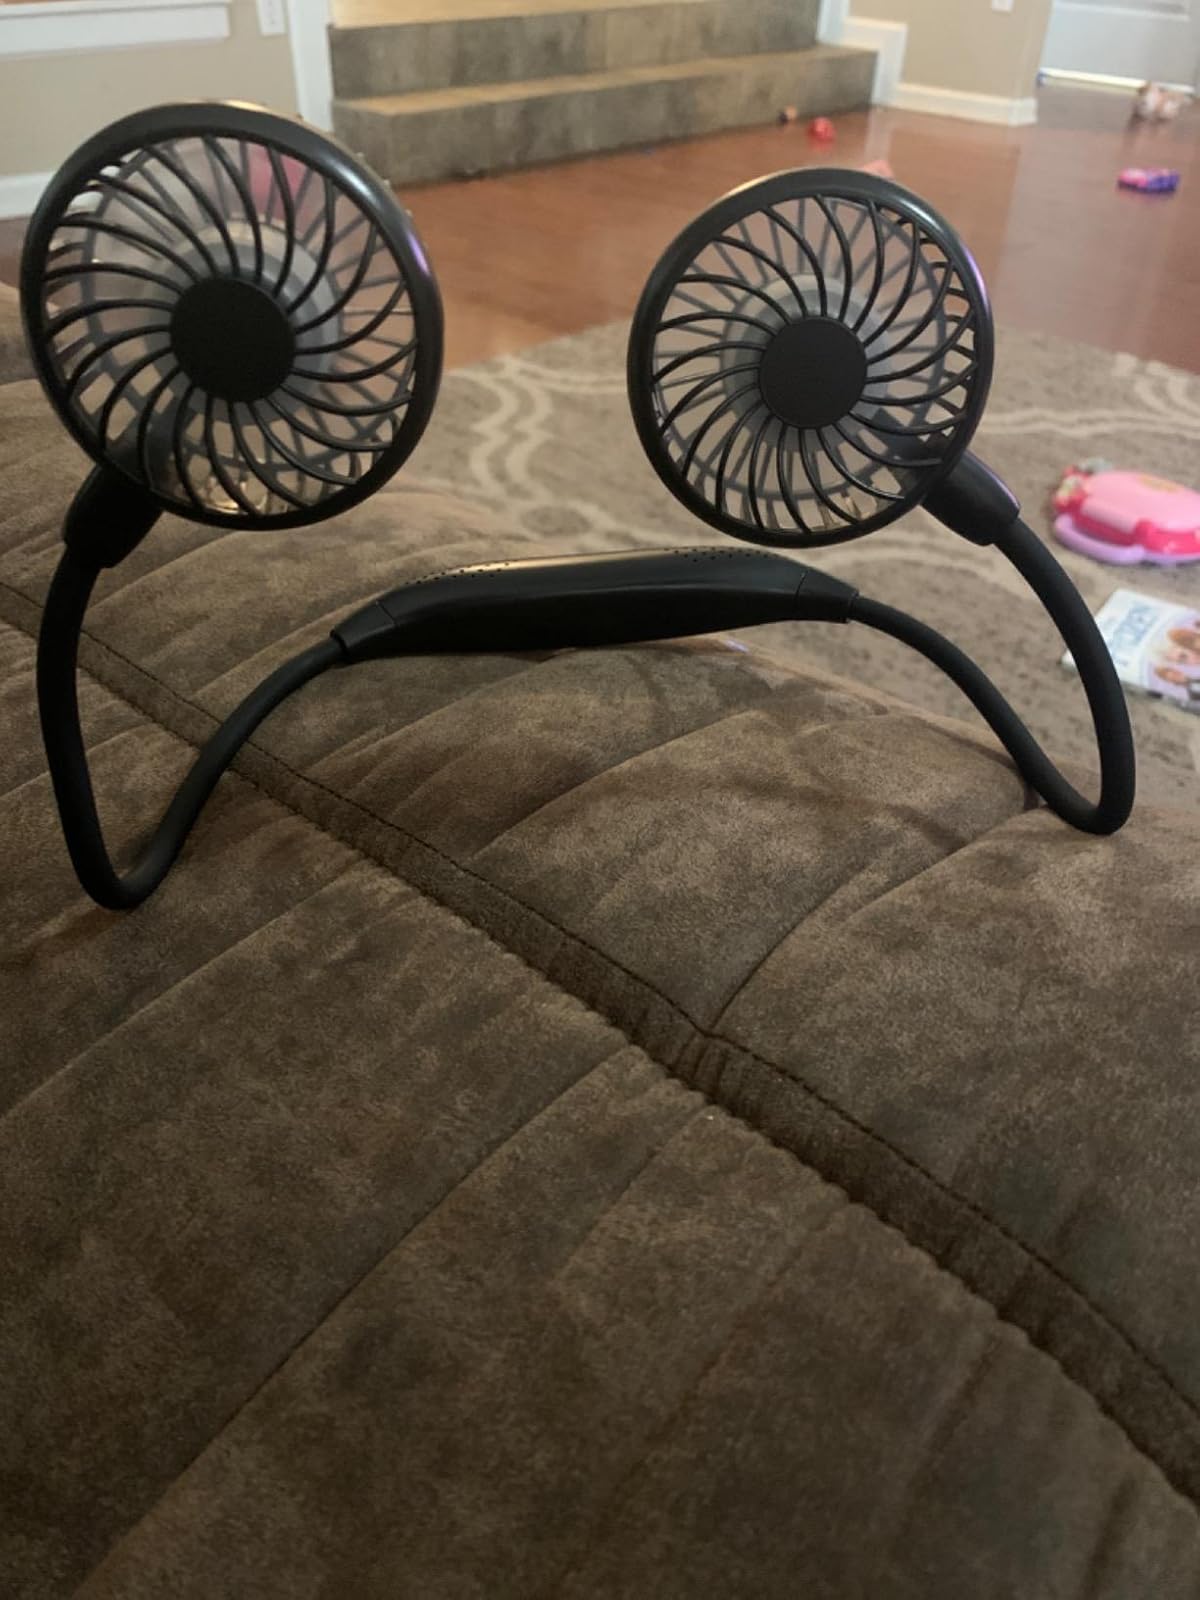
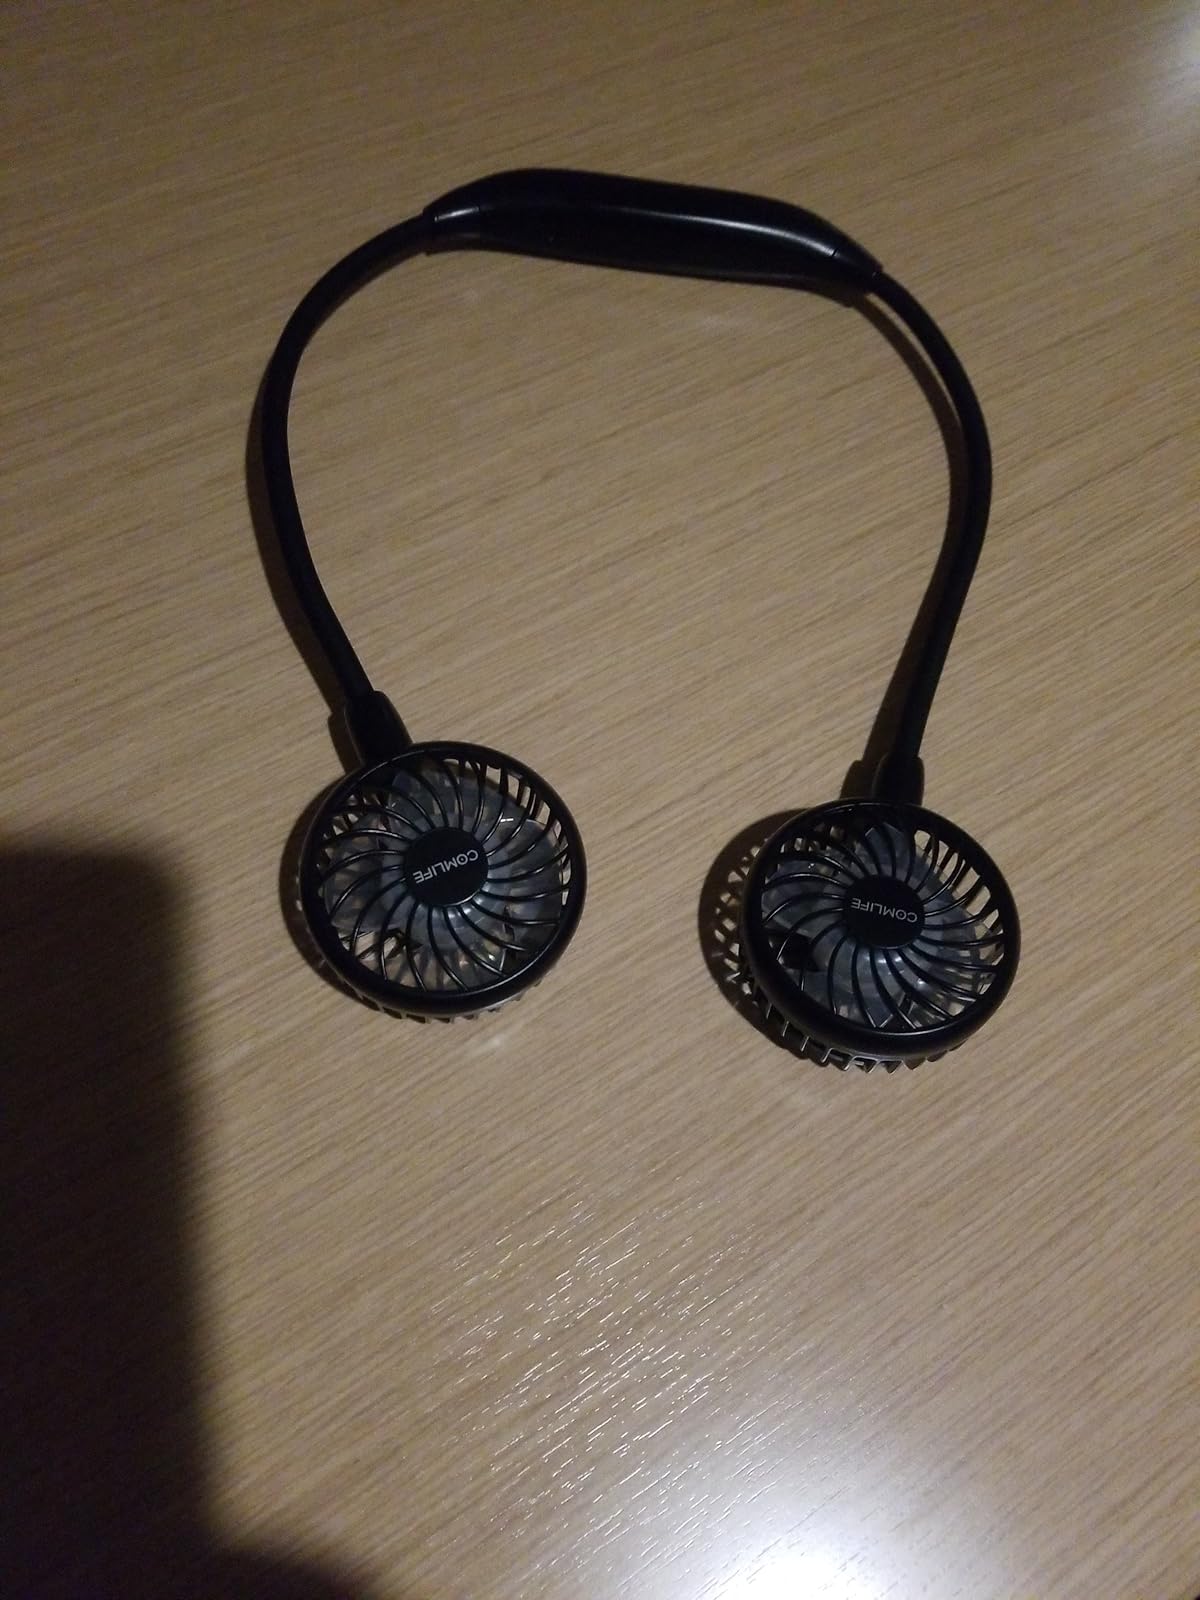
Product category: fan
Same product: yes